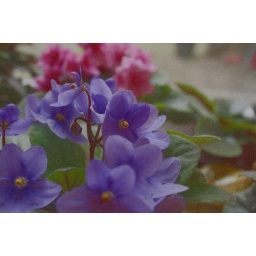
summer rain/ flowers in a window